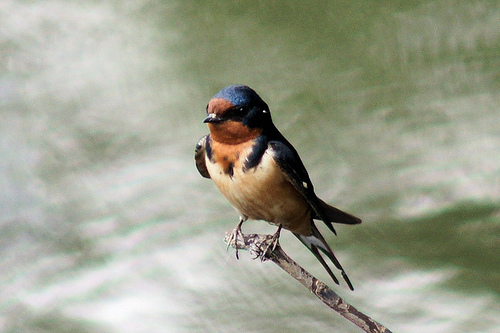
this colorful little bird has a peach colored breast, split tail feathers, and a blue crown.
this colorful bird has a bright blue crown, a short black bill, and light brown feet.
this small bird has a light red face, a bright blue head, body and wings, and has a tan and white belly along with a small pointed beak .
a small bird with a blue back and multiple colors on its front.
this bird has a pale peach like brown breast and a darker brown throat area, while the wings and upper portion of the head are a light black.
the bird has a black crown and tan belly with black wings.
this bird has wings that are black and has an orange bellya small light brown bellied bird with a dark brown throat and crown.
the bird is small with a pointed bill, has a blue topped head and a red superciliary.
this bird has a blue head, orange on face and black beck, tan chest, blue feathers with gray feet.
Species: Barn Swallow